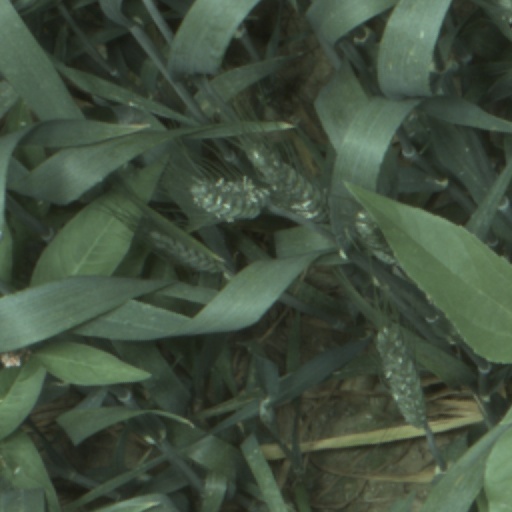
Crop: wheat